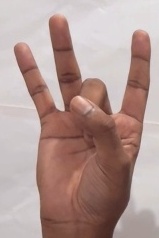
ASL sign: 8